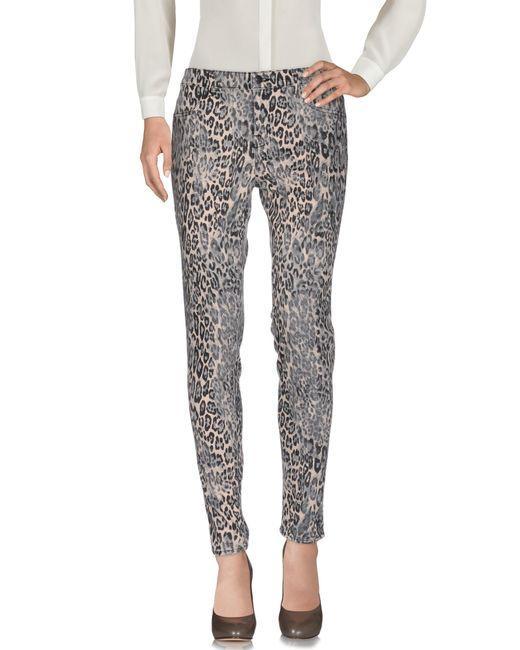
dünne Hose mit mittlerer Taille und Animal-Print